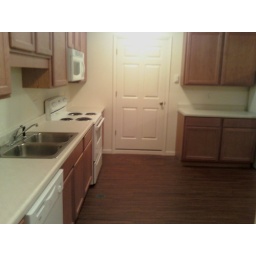
Door to the door to the enclosed alleyway, in kitchen #2.